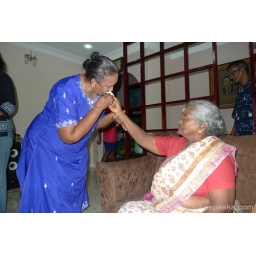
This was a long long process - everyone at home were fed cake by grandma.